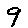
Label: 9